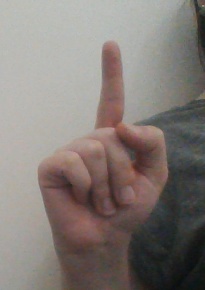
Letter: bb